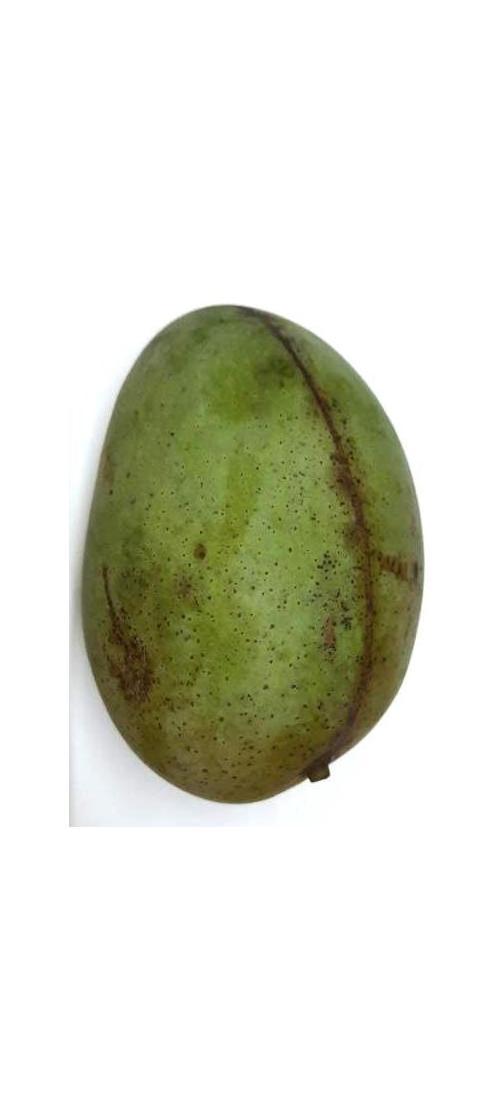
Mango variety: Fazli Shurmai